Italian Uruguayans

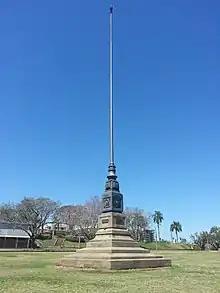
Plaza Italia in Salto

Until the 1870s Ligurian immigration had prevailed and Uruguay had received a number of immigrants similar to Argentina and higher than Brazil, however, with the massive arrival of Italians that occurred since then, Liguria ceased to be the main region of origin of the immigrants and the arrival of these was distributed among other South American nations. The regions of origin of the Italians diversified and artisans, decorators and painters arrived from Emilia-Romagna and the Marche. The first sculptors of funerary art arrived from Tuscany and peasants arrived from Piedmont to live in the interior of the country as farmers, shepherds or woodcutters. Other of the more common occupations they held in the capital were peddler of bric-a-brac, fruit or vegetables, tinsmith, charcoal burner, garbage man, shoe shiner, and accordion player. According to data for 1885, about 60% of the immigrants came from the north of the Italian peninsula. The majority, 32%, had emigrated from Liguria, while 28% came from the southern regions, 14% from Lombardy, 10% from Piedmont, 4% from Veneto, South Tyrol and Friuli and 12% from other regions. Between 1854 and 1863, of the 47,000 emigrants who left Liguria, more than 31,000 headed for South America. However, of the Italians who landed between 1882 and 1886, 53% came from the southern regions or islands. While the Ligurians, who had settled in the capital for the longest time, tended to monopolize small and large businesses, the Southerners carried out jobs such as shoemakers, unskilled workers, fruit peddlers, shoe shiners or labourers. In 1889, a census of industry in Montevideo was carried out, indicating that of the 2,355 industries registered in the department, 45.5%, or 1,072 establishments, many of them modest artisan offices, were owned by Italians.